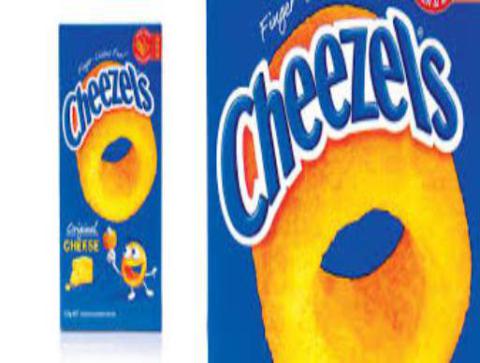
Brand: cheezels
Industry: Food